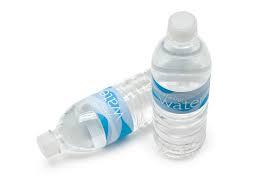
Waste category: plastic